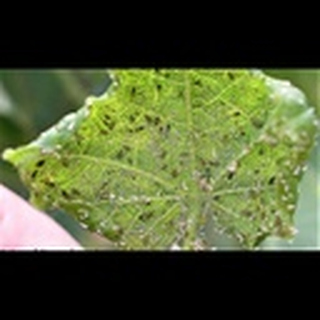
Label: cotton_aphids